USS Grayback (SS-208)

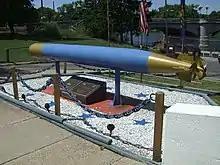
The USS "Grayback" (SS-208) memorial on the grounds of the Heslar Naval Armory.

"Grayback"s second war patrol met with a dearth of targets, although she even took the unusual and risky measure of patrolling surfaced during the day. On 22 June, she arrived at Fremantle, Western Australia, which was to remain her home base for most of the war. On her third and fourth war patrols, in the South China Sea and St. George's Passage, "Grayback" was hampered by bright moonlight, shallow and treacherous water, and enemy patrol craft. Despite these hazards, she damaged several freighters and an enemy submarine. The presence of "Grayback" and her sister ships in these waters, and the threat they presented to shipping and the number of enemy escorts they tied up, were important factors in the successful conclusion of the Guadalcanal campaign, America's first offensive campaign in the Pacific war.